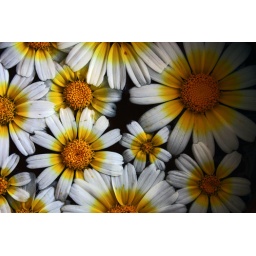
a bowl of daisies in water at my mom's friends house in greece